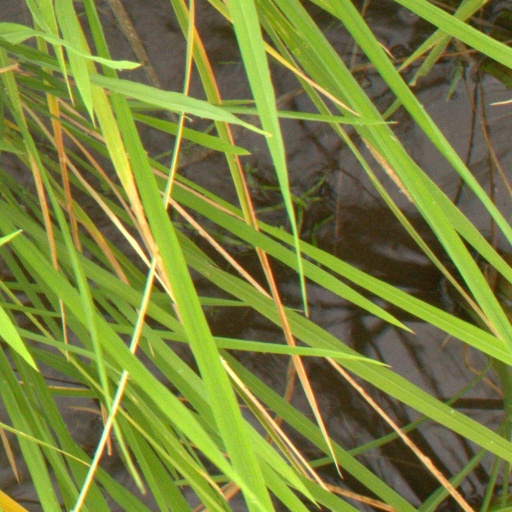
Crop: rice